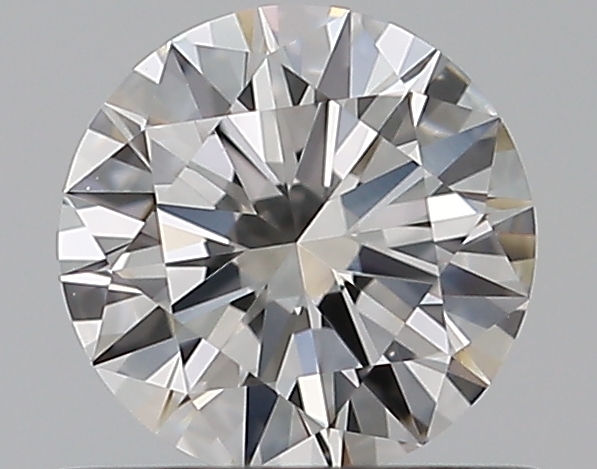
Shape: round
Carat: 0.5
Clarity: VVS2
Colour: E
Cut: EX
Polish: EX
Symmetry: EX
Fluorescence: N
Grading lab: GIA
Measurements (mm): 5.17 x 5.18 x 3.06